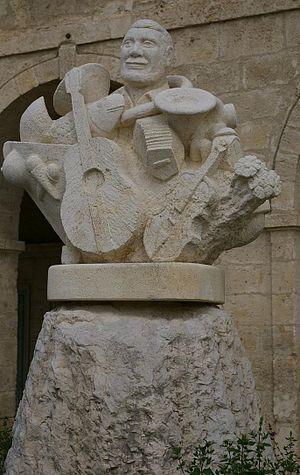
Robert Lapointe, né le 16 avril 1922 à Pézenas et mort le 29 juin 1972 dans la même ville, est un auteur-compositeur-interprète français.
Cet article recense les œuvres d'art dans l'espace public de l'Hérault, en France.